Pray for the Wildcats

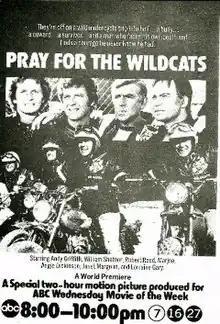
Original network advertisement.

Pray for the Wildcats is a 1974 American made-for-television thriller film about a psychopathic business executive chasing his workers on dirtbikes through the desert after he killed a young man. The film was directed by Robert Michael Lewis and starred William Shatner and Andy Griffith, Robert Reed, Marjoe Gortner, Angie Dickinson, and Lorraine Gary. It originally aired as an "ABC Movie of the Week" on January 23, 1974.